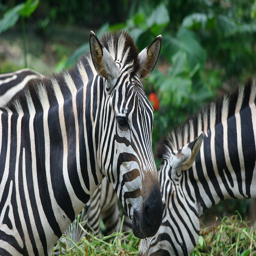
Two zebra standing next to each other in a jungle.
Zebras posing for a photo while getting something to eat.
Several zebras stand near each other while lush vegetation is behind them.
Several zebra standing near each other in a lush green area.
A group of zebras are foraging in tall grass.